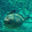
Label: seal